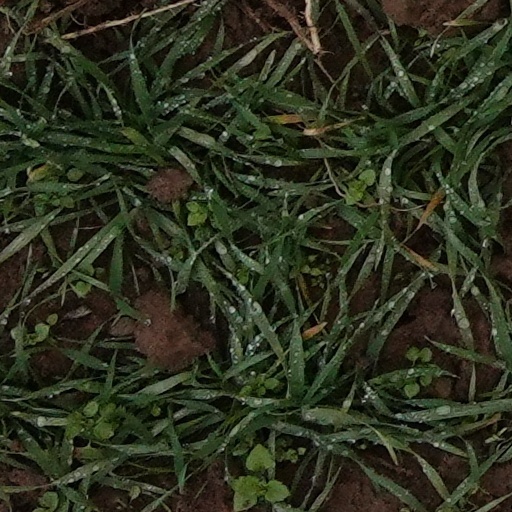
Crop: wheat